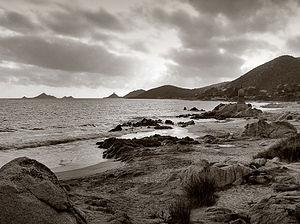
Ajaccio (Corse) - Borne de la Terre Sacrée au lieu-dit Vignola, sur la route des Sanguinaires, érigée en 1933 en mémoire aux soldats morts durant la guerre de 1914-1918
Le golfe d'Ajaccio est un golfe de la mer Méditerranée qui se situe en Corse, France.
Les bornes de la Terre sacrée sont un ensemble de six bornes dédiées aux morts français et alliés de la Première Guerre mondiale. Cinq sont situées en France et une États-Unis.